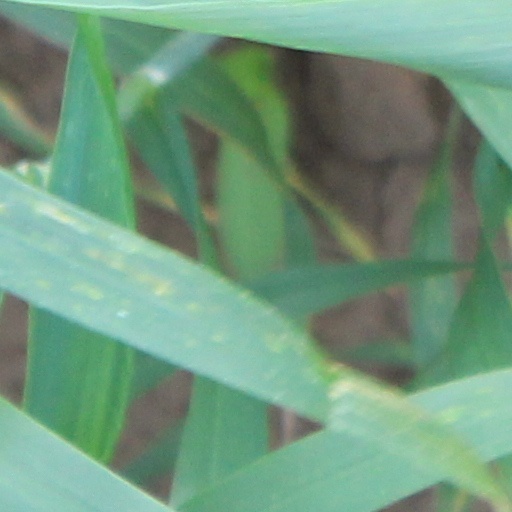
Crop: wheat